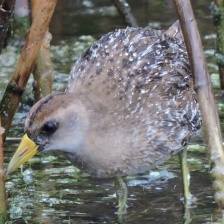
Species: SORA
Scientific name: PORZANA CAROLINA
ImageNet parent category: european_gallinule